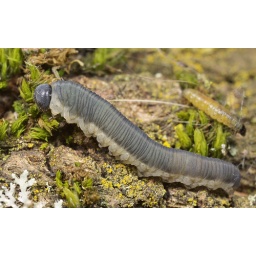
Found climbing up an oak tree in the middle of a boggy field surrounded by sedges and reeds.~20mm